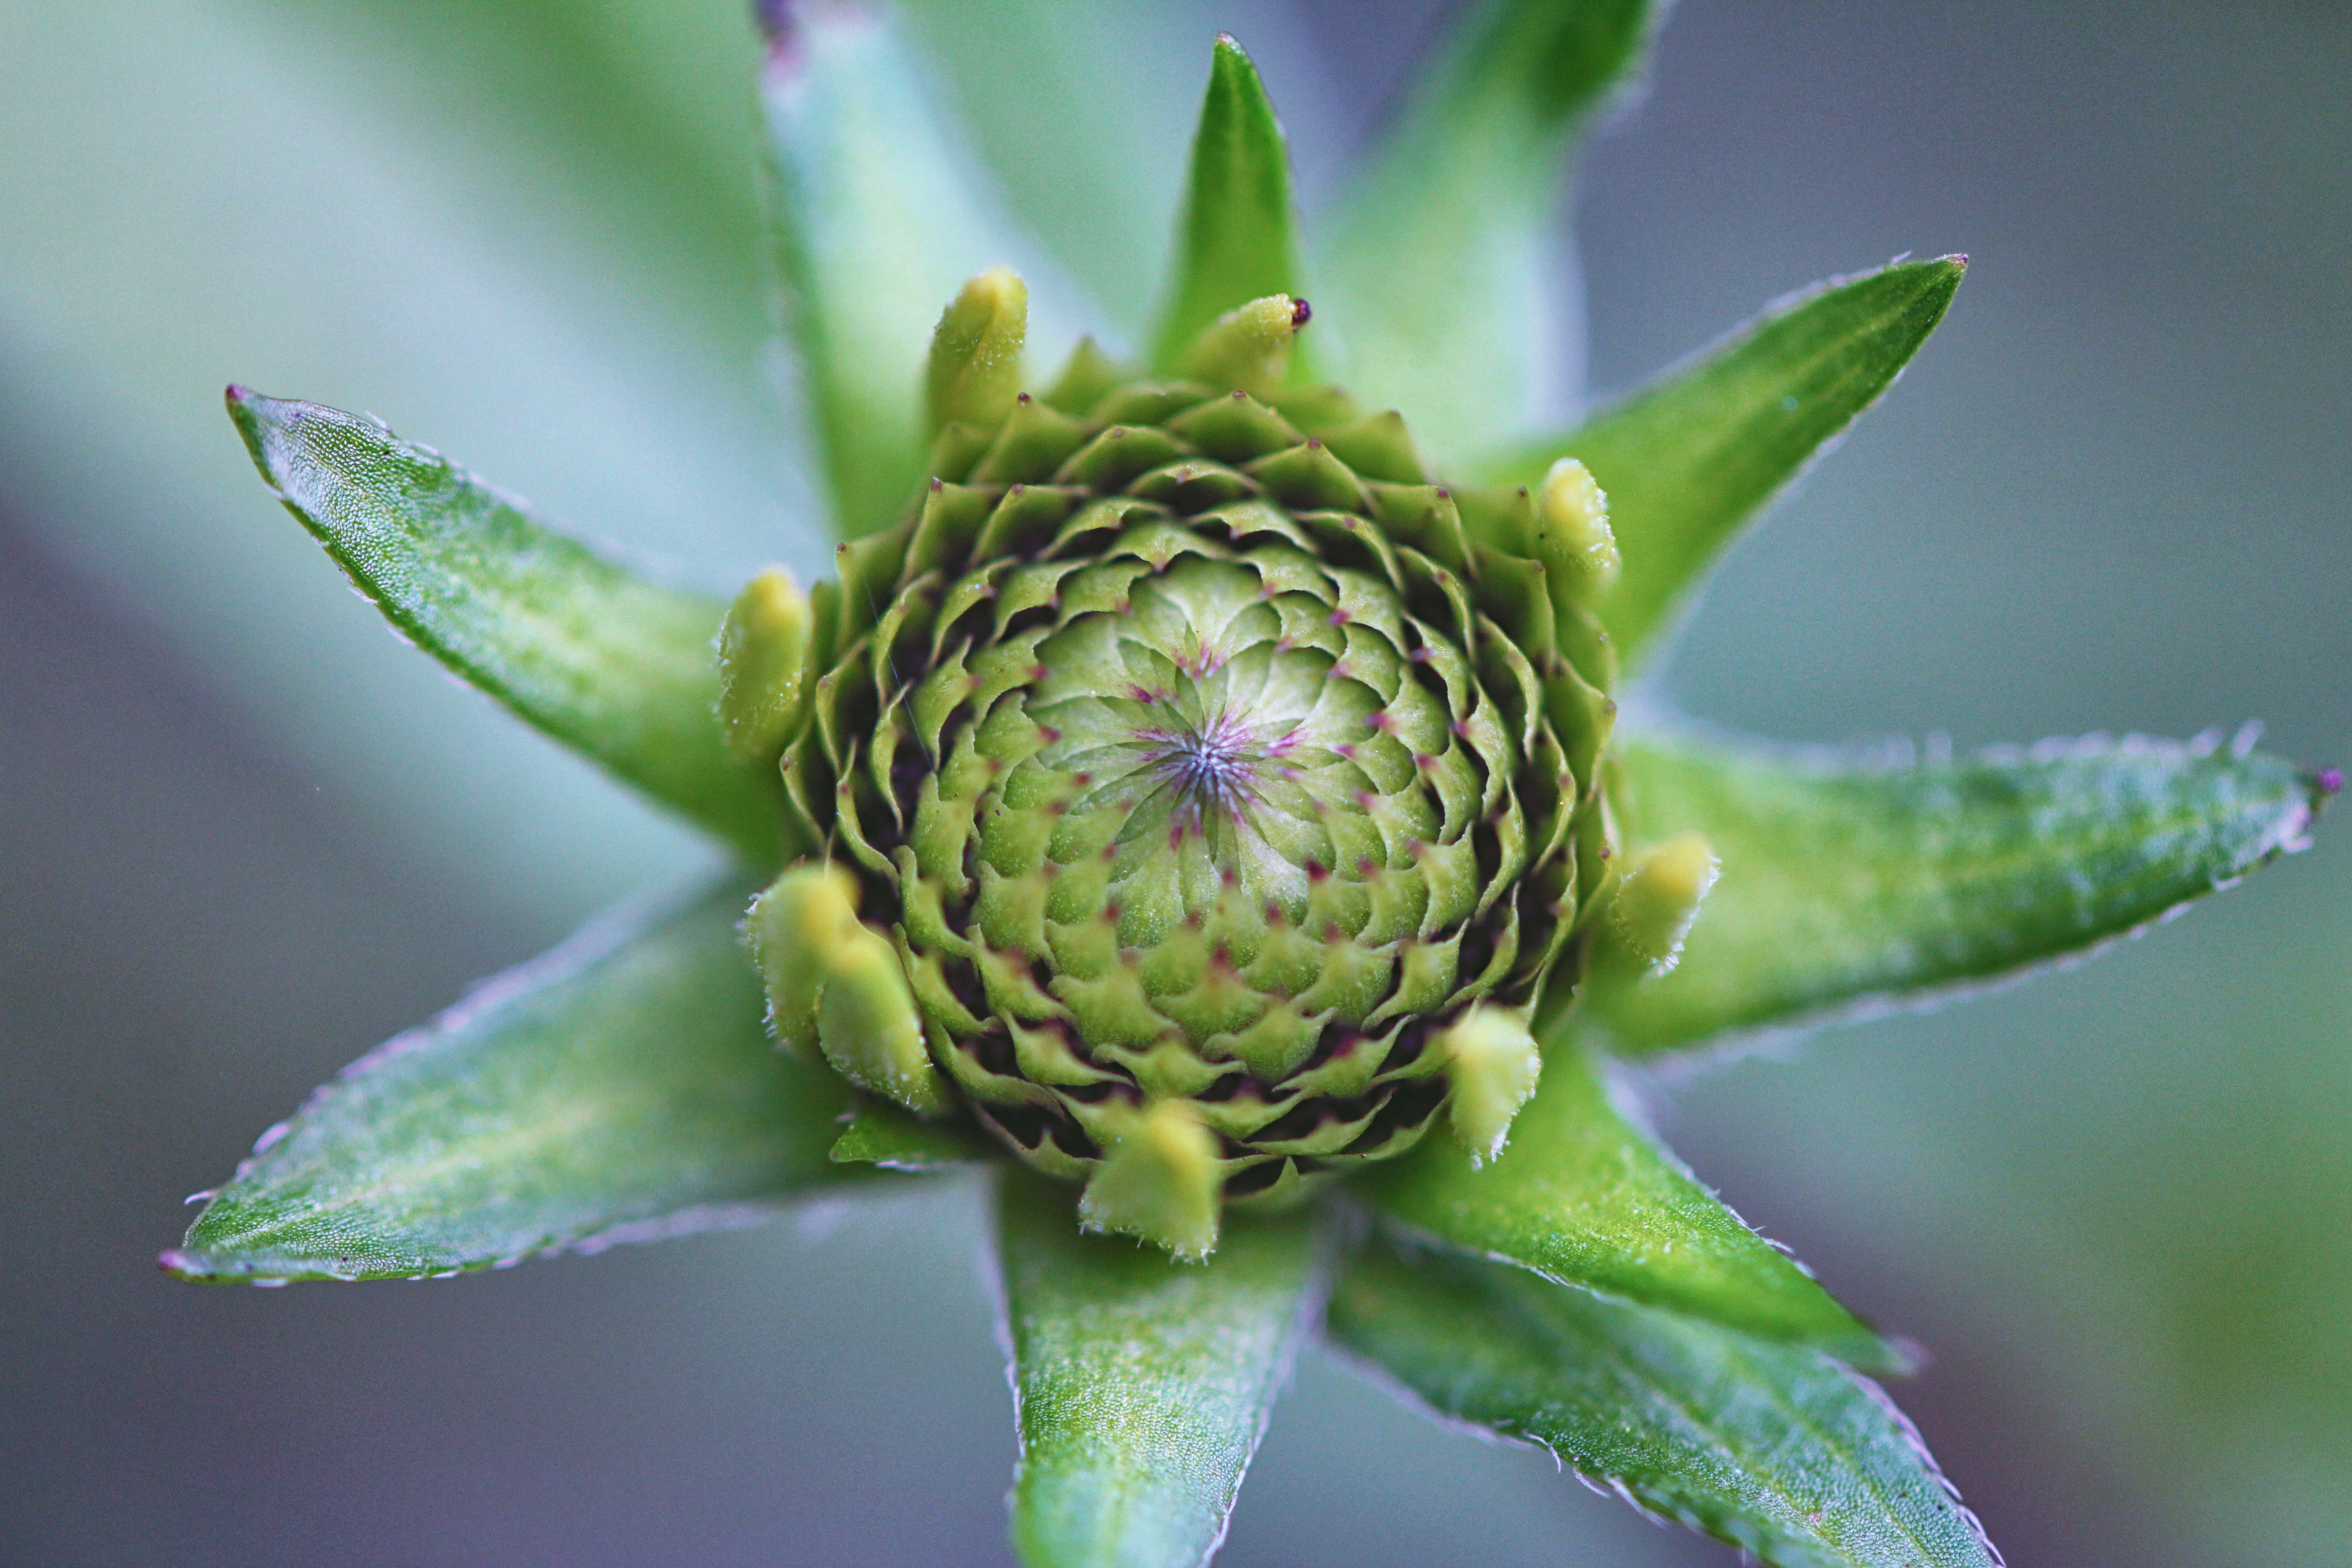
nature, blossom, creative, group, plant, white, photography, texture, leaf, flower, bloom, photo, summer, floral, decoration, pattern, food, spring, green, geometric, symbol, produce, color, macro, natural, small, holiday, romantic, botany, blue, succulent, black, garden, close, decor, flora, season, close up, pastel, design, decorative, thistle, horizontal, day, bud, copy, macro photography, ideas, flowering plant, daisy family, plant stem, land plant